Stafford Training School

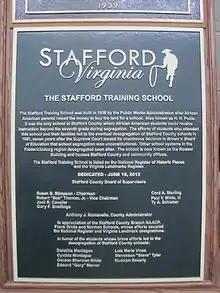
Stafford Training School historical plaque

The 1954 enlargement cost more than $100,000 and was funded with a State School Construction Funds grant and cash appropriated from the County Board of Supervisors. The 1960 enlargement added the two story cafeteria and home economics department and was built by Stafford school bus drivers.